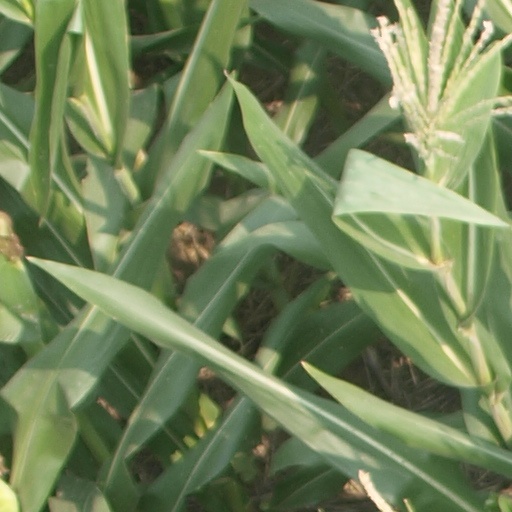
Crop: maize; corn